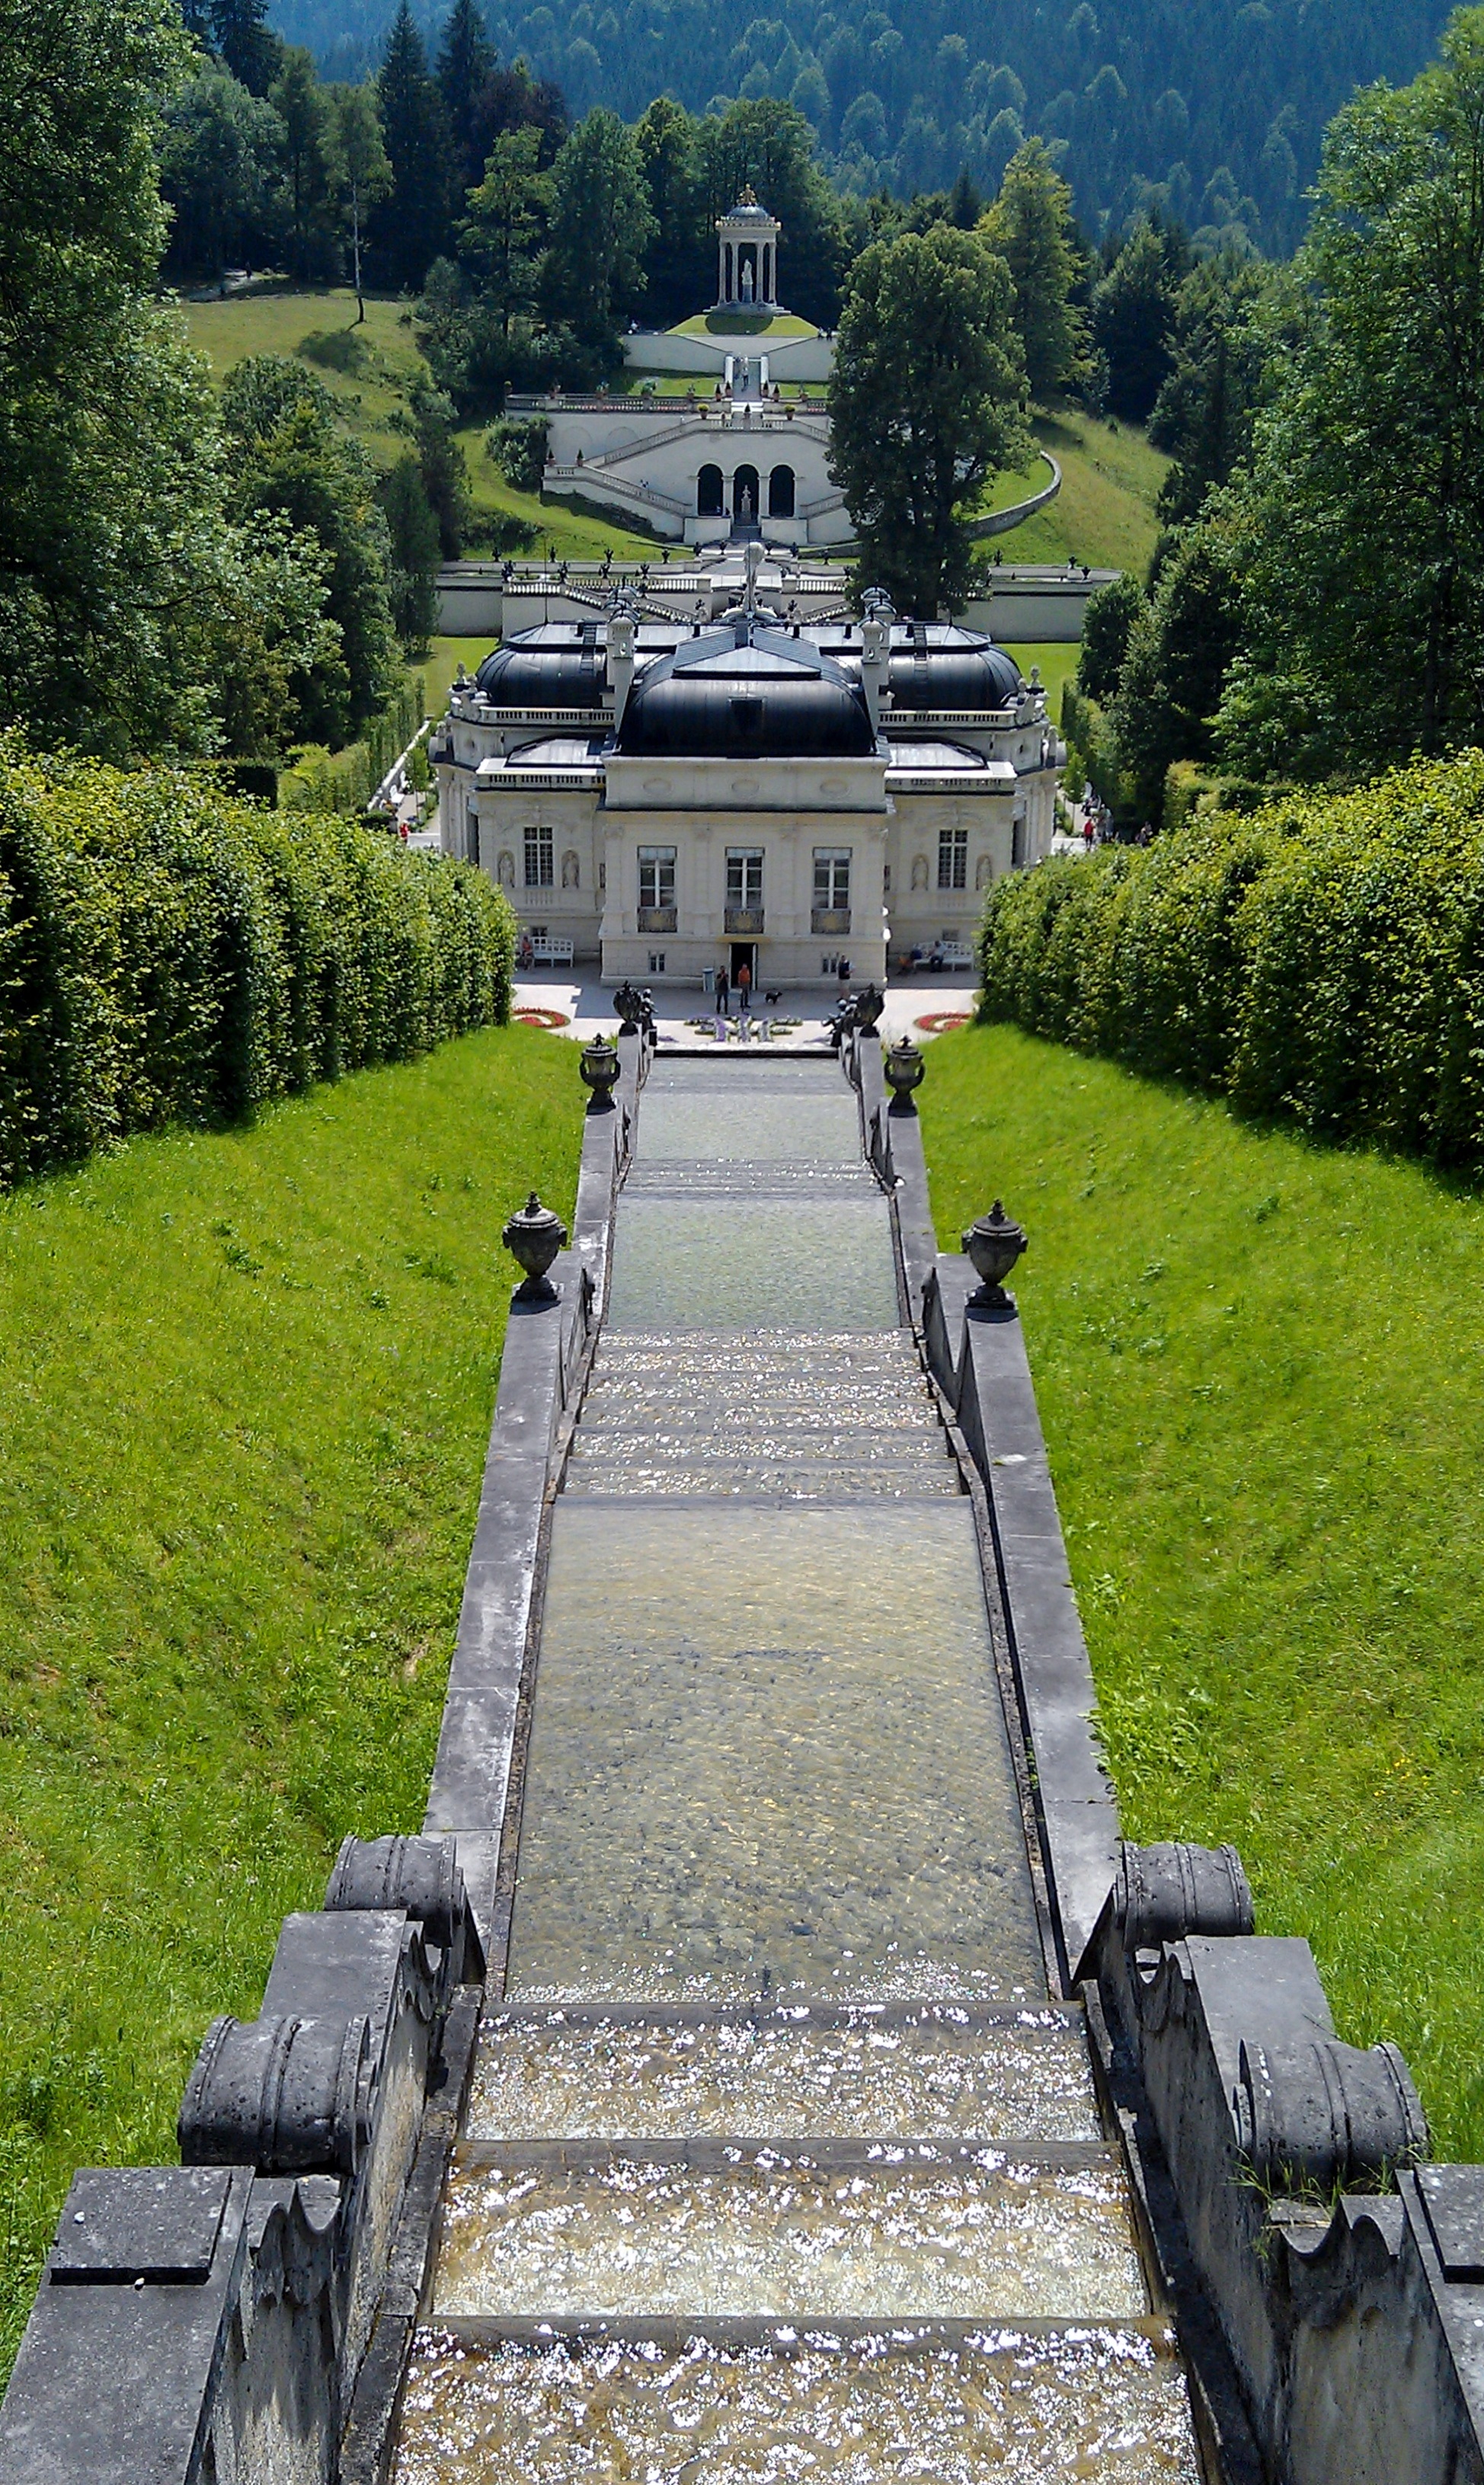
palace, transport, europe, castle, garden, waterway, germany, bavaria, ludwig, linderhof